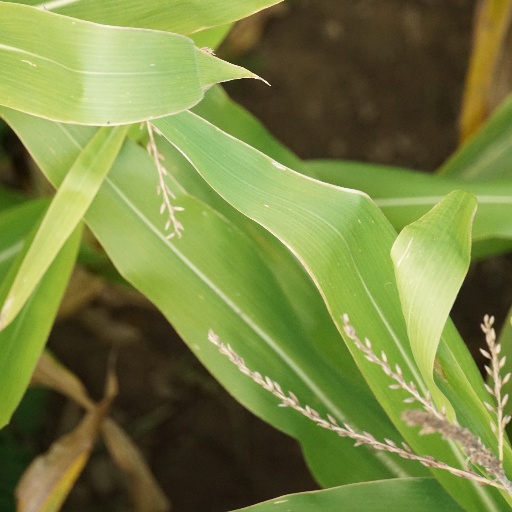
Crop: maize; corn